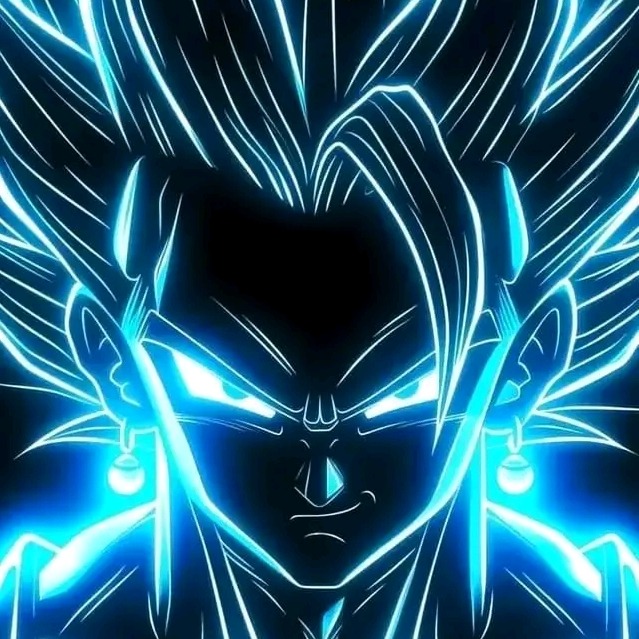
미적 점수 (1~10점): 9